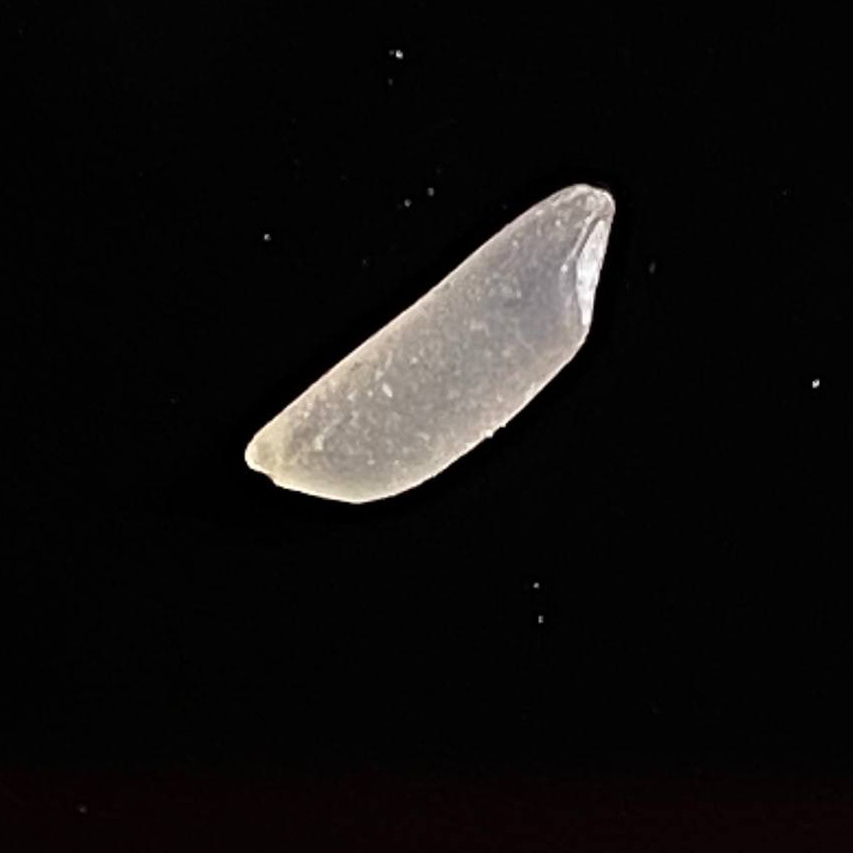
Rice variety: Katarivog